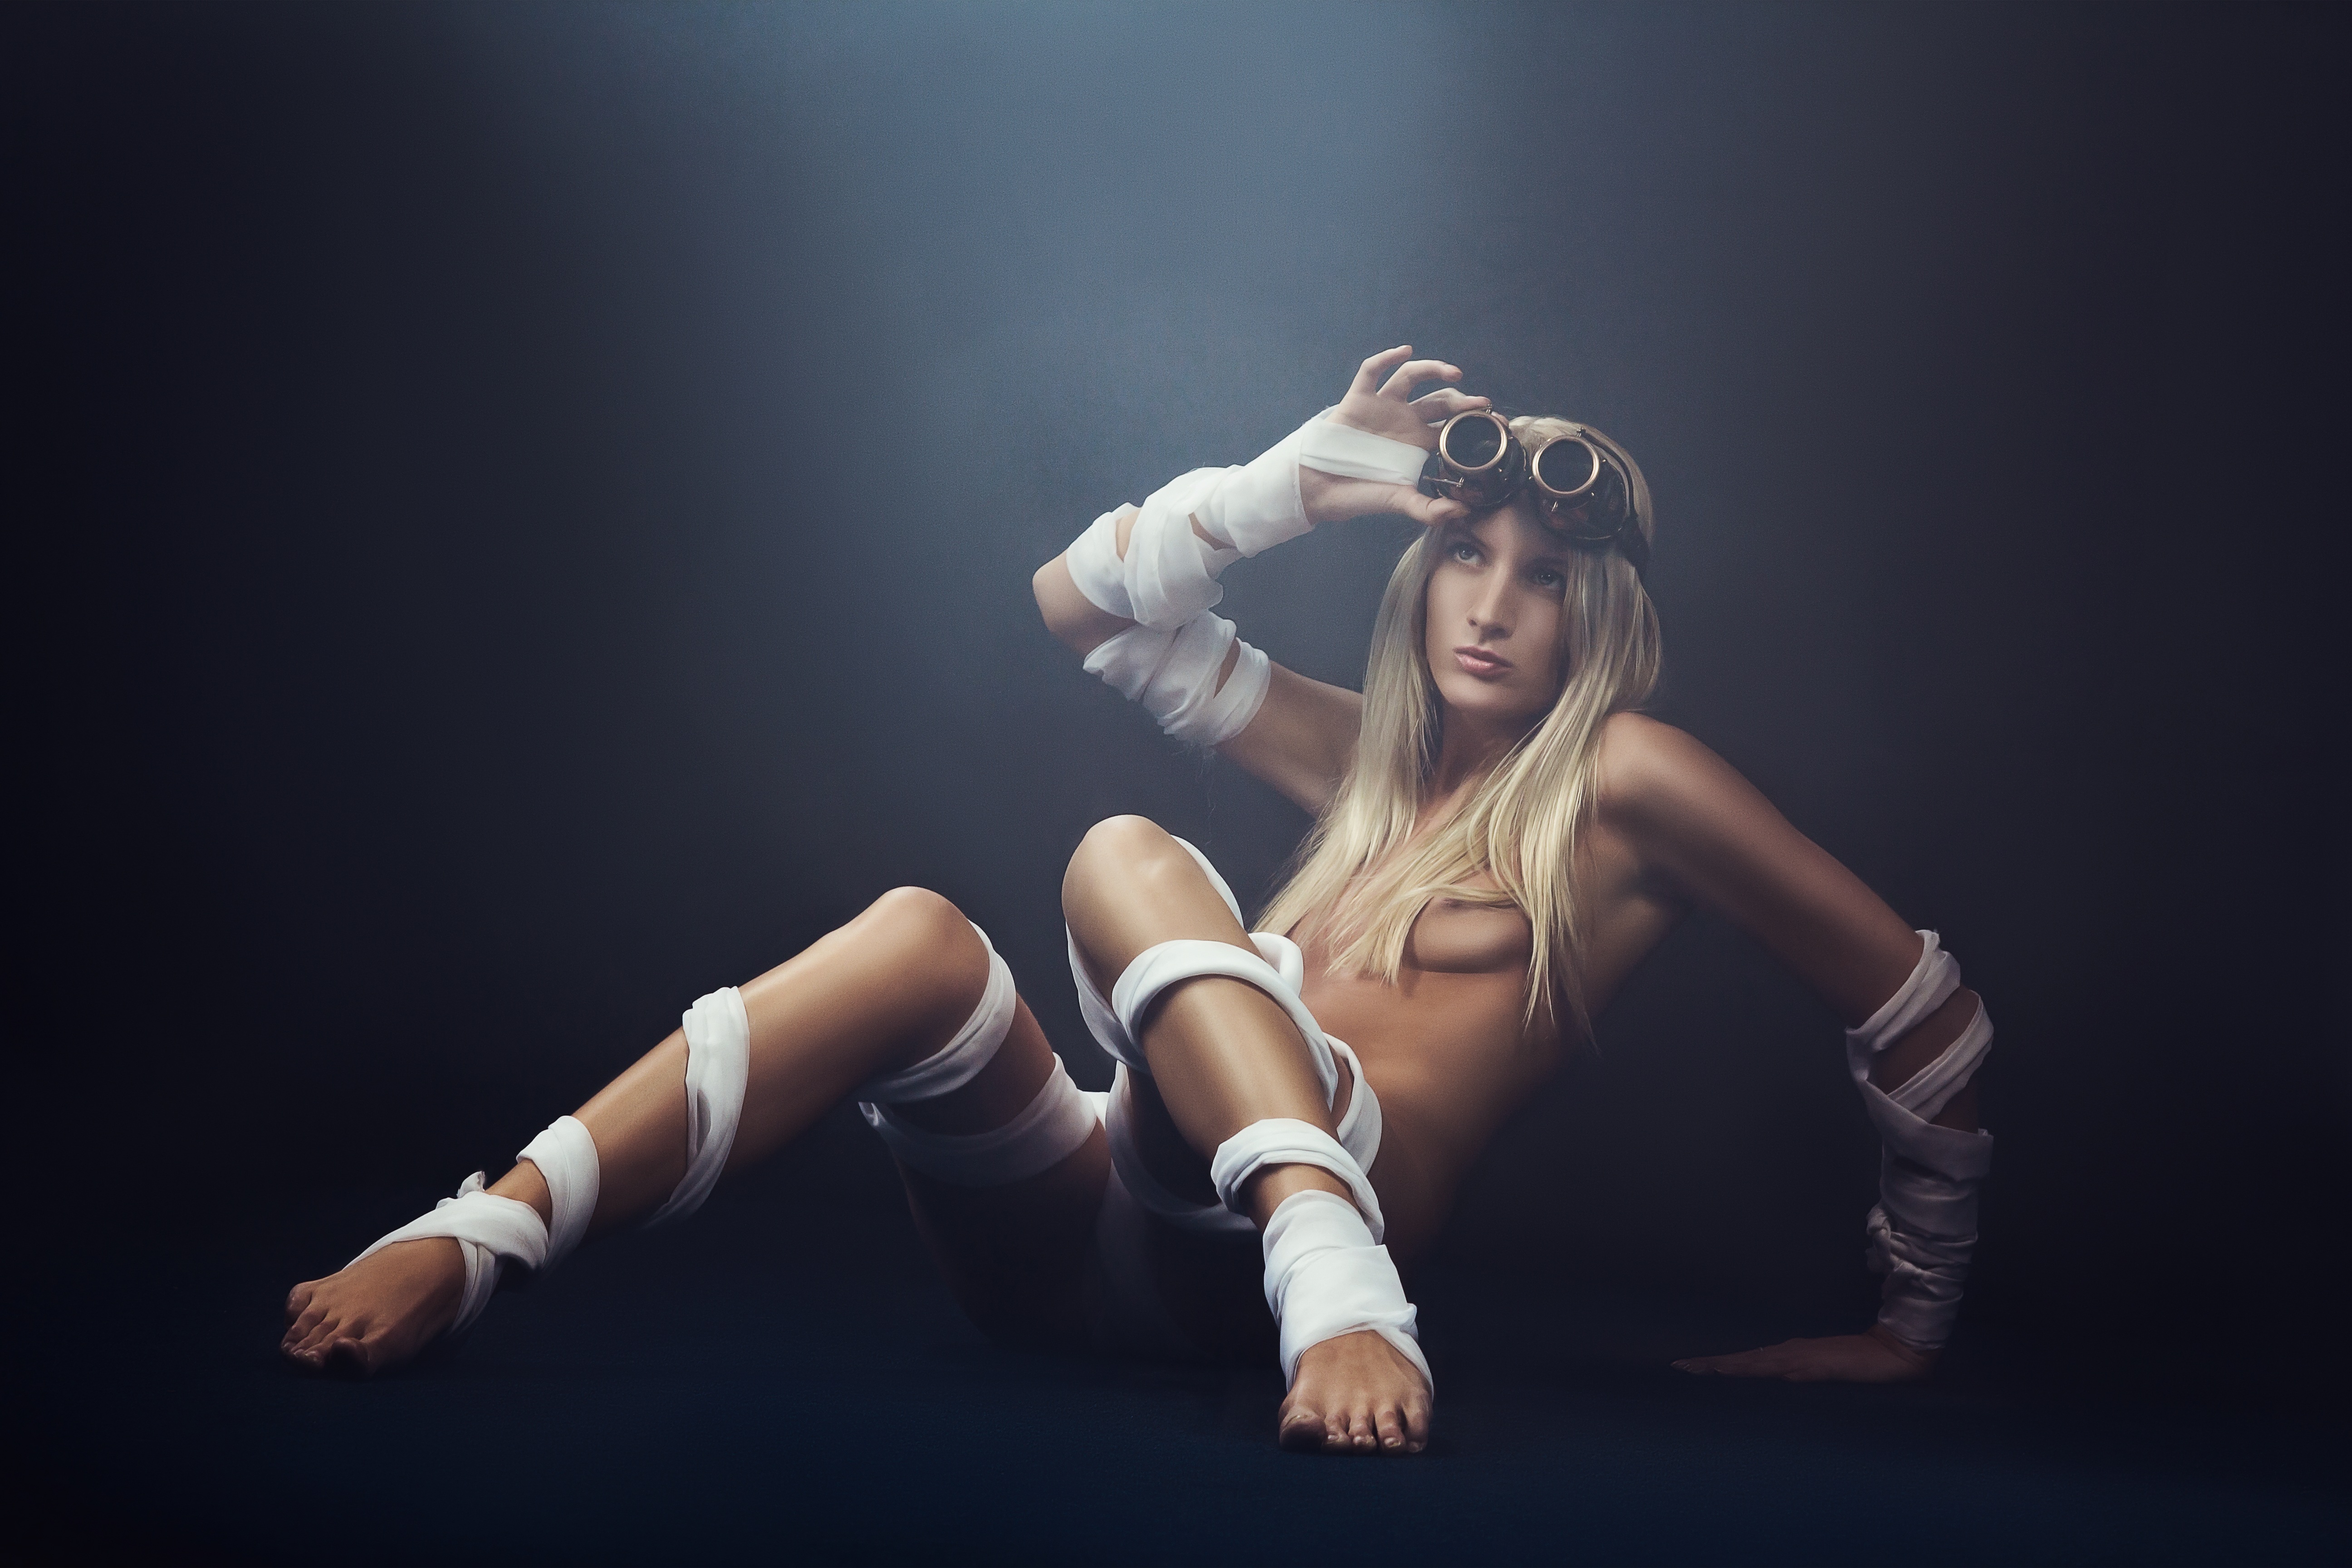
hand, girl, dance, portrait, performance art, angel, stage, steampunk, sports, entertainment, breast, aviator, erotica, performing arts, photo shoot, choreography, gogly, modern dance, concert dance